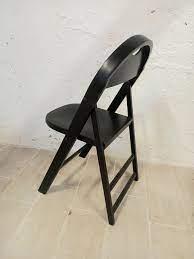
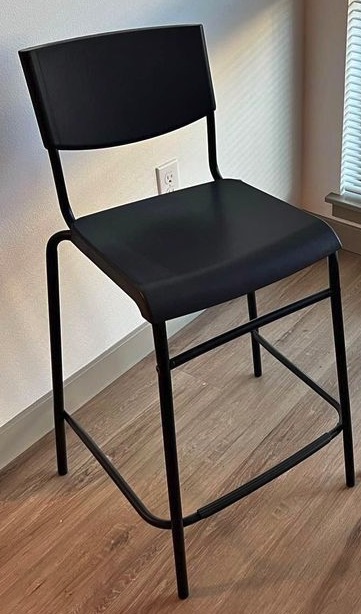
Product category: stool
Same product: no